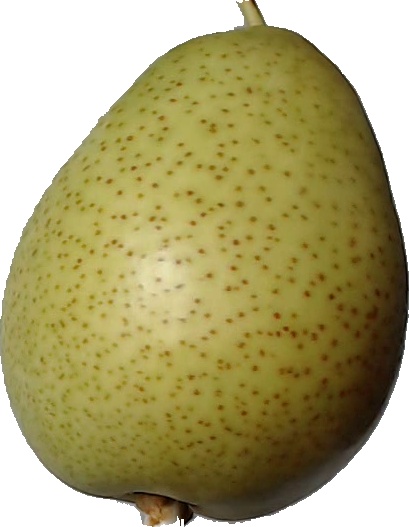
Label: pear_1